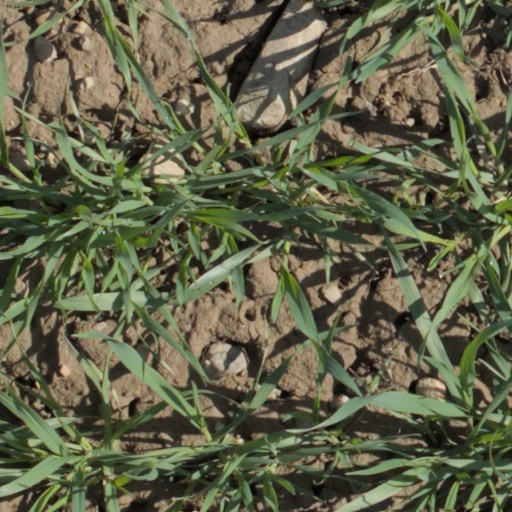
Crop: wheat